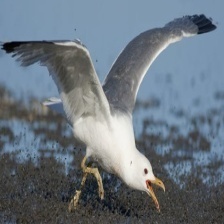
Species: CALIFORNIA GULL
Scientific name: LARUS CALIFORNICUS